Article 12 of the Constitution of Singapore

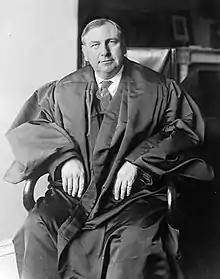
Justice Harlan Fiske Stone (1872–1946) photographed "c." 1925–1932. Stone J. authored the well-known footnote 4 of "United States v. Carolene Products Co." (1938), which suggested that a stricter standard of judicial review should be applied to legislation impacting upon "discrete and insular minorities".

Article 12 of the Constitution of the Republic of Singapore is entitled "Equal protection" and reads as follows: